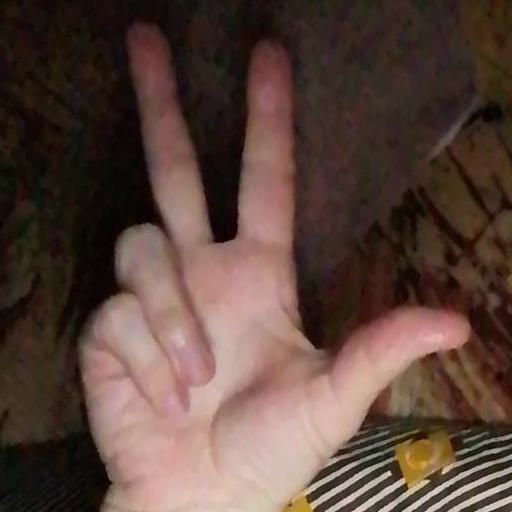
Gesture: three2